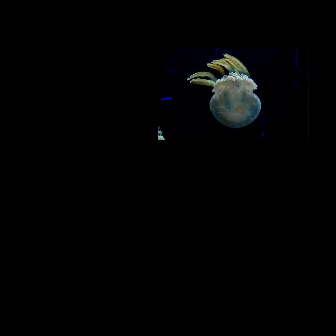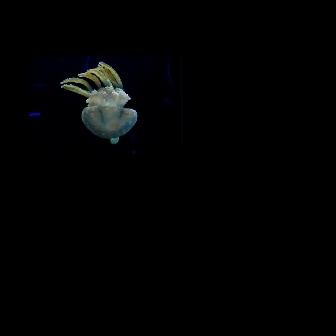
  Please identify the target specified by the bounding box [186,53,261,127] in the first image and locate it in the second image. Return the coordinates in [x_min,y_min,x_max,y_max] format.
Answer: [59,61,137,139]